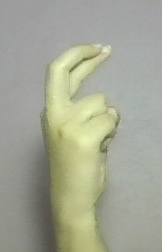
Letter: zay